J-Bus

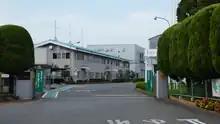
Utsunomiya facilities

The Komatsu plant mostly produces coaches and houses the venture headquarters. It has administrative, engineering, design, and production facilities. The plant complex buildings cover . The Utsunomiya plant produces transit buses and covers .